Élisabeth Greffulhe

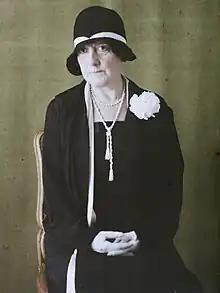
Autochrome portrait by Georges Chevalier, 1929

She married Henri, Count Greffulhe (1848–1932), of the Belgian family of bankers, on 28 September 1878. He was an unfaithful, quick-tempered man. They had one daughter, Élaine (1882–1958), who married Armand, 12th Duke of Gramont, half-brother of the openly bisexual writer the Duchess of Clermont-Tonnerre, who wrote about Élisabeth: "The Comtesse Greffulhe is always beautiful and always elsewhere. But it would be a mistake to think that her life was merely the pursuit of pleasure (...) not only is she beautiful, but she is a lady. Preferring the privacy of her own house in the rue d'Astorg and at Bois-Boudran in the country, the Comtesse Greffulhe never dined out except at the British Embassy. When Edward VII came to Paris, he dined informally at her house. After a restricted youth (...) she set herself to attracting musicians, scholars, physicists, chemists, doctors."